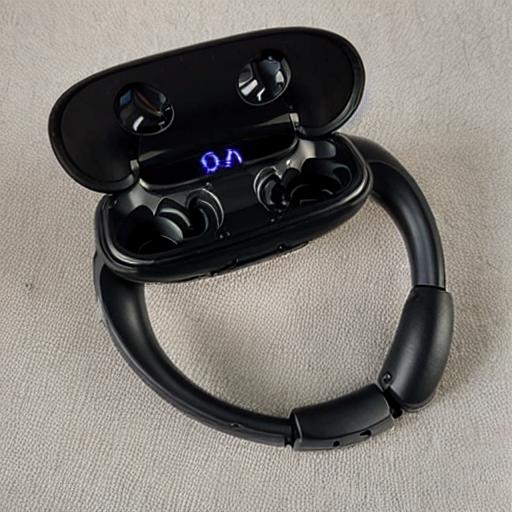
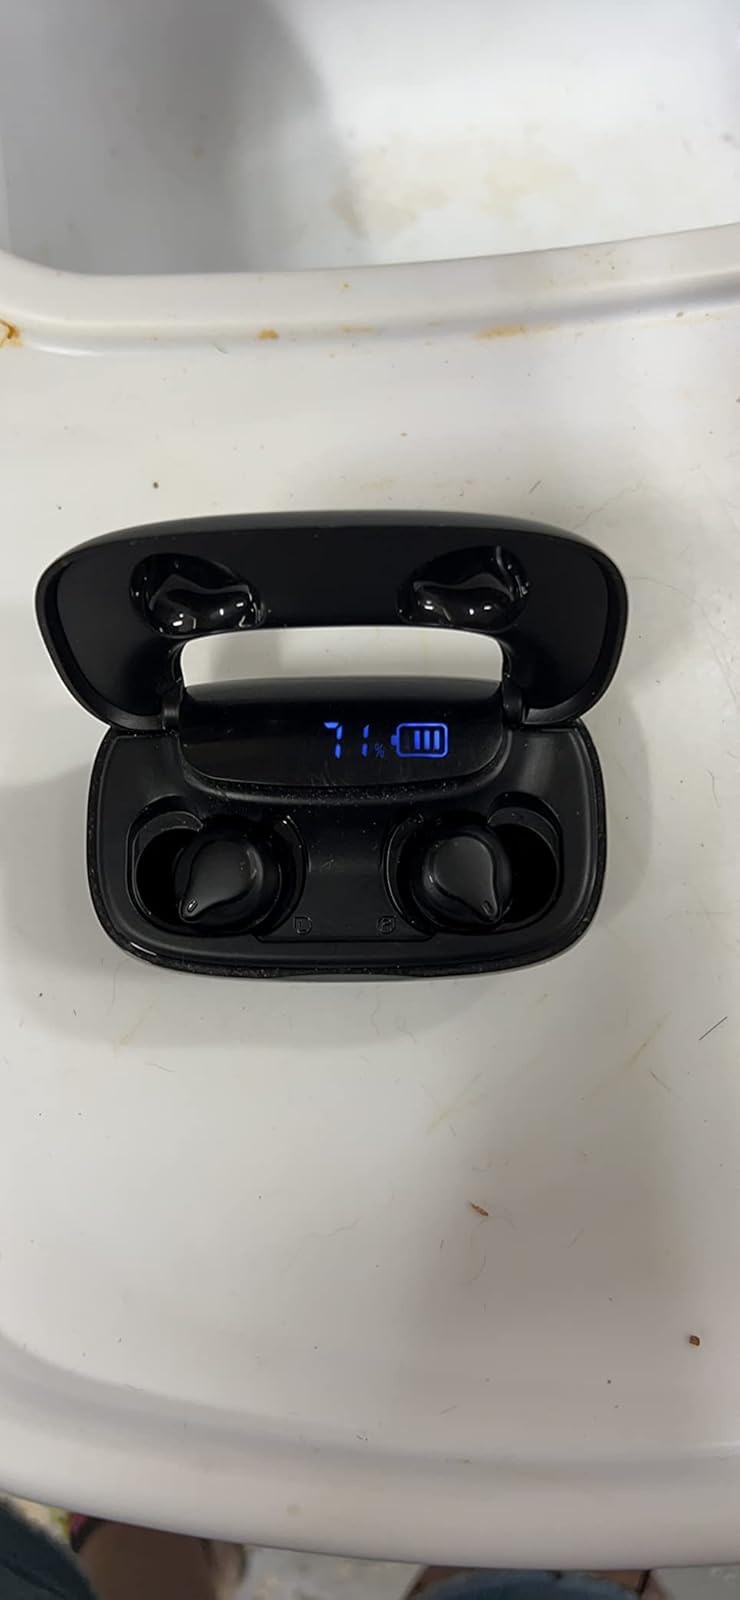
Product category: earbuds
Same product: no